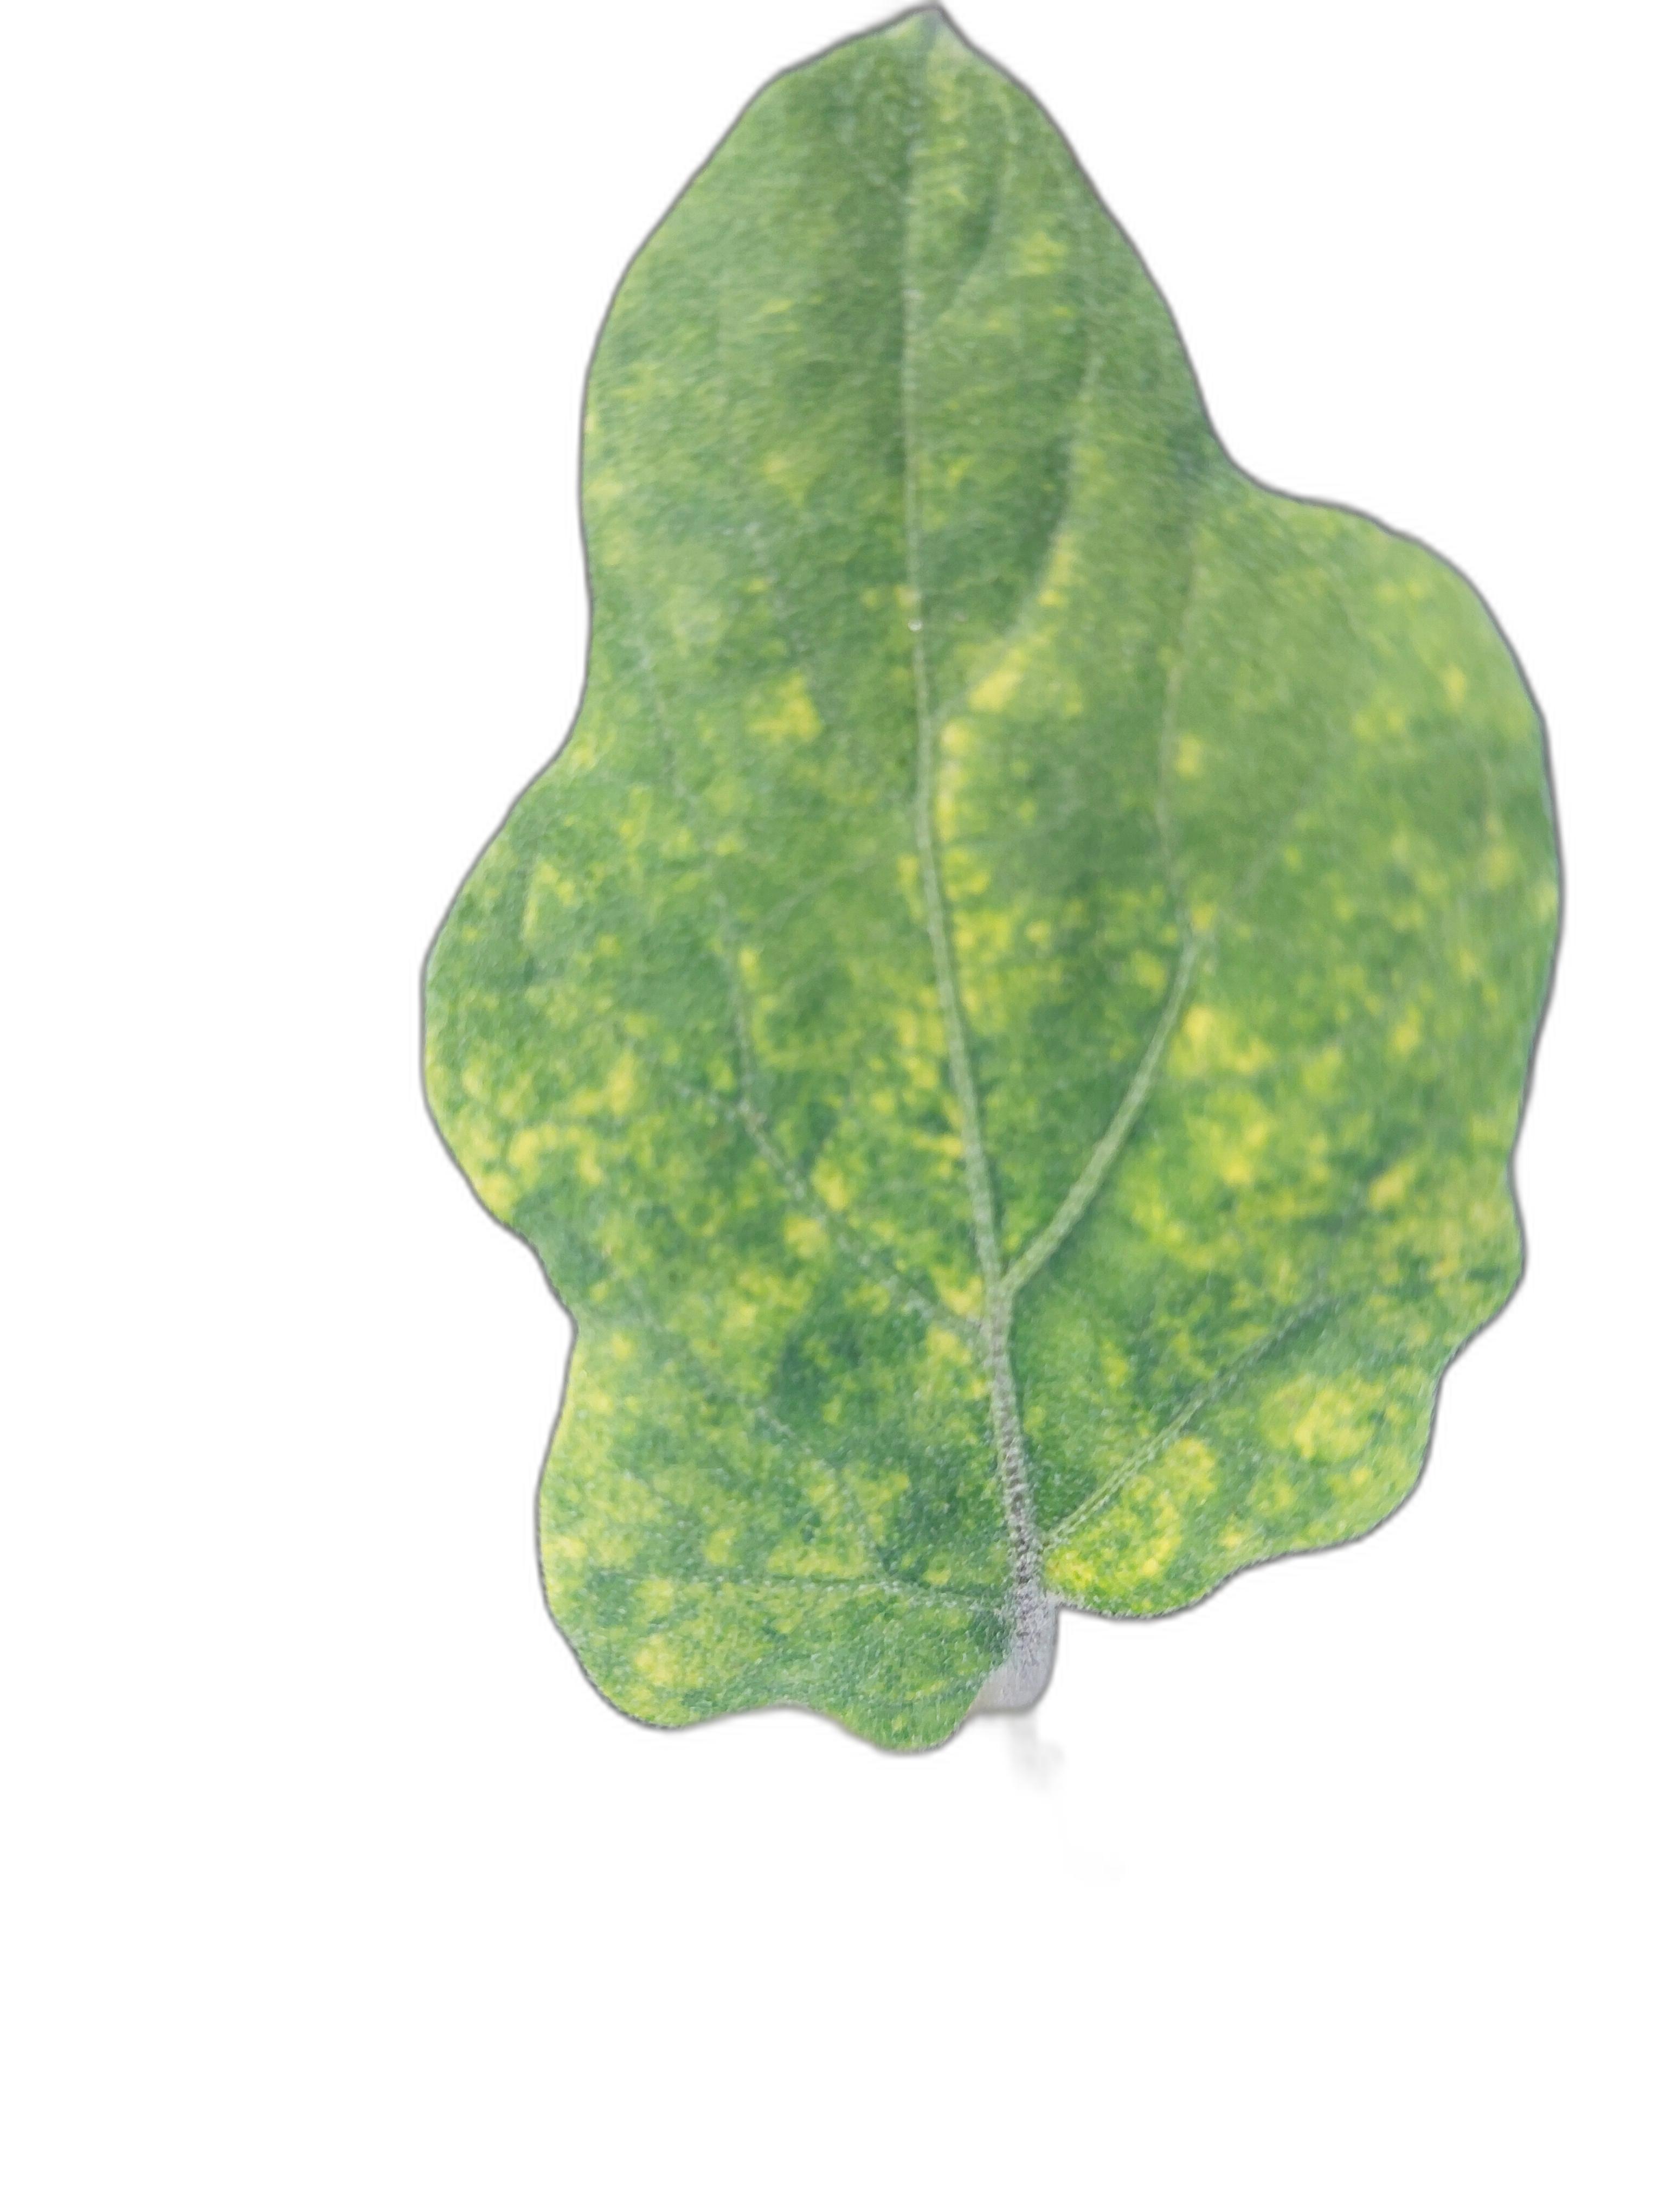
Label: Mosaic Virus Disease